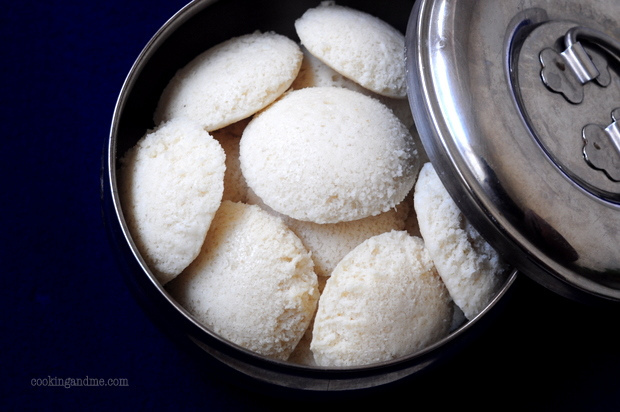
Dish: idli